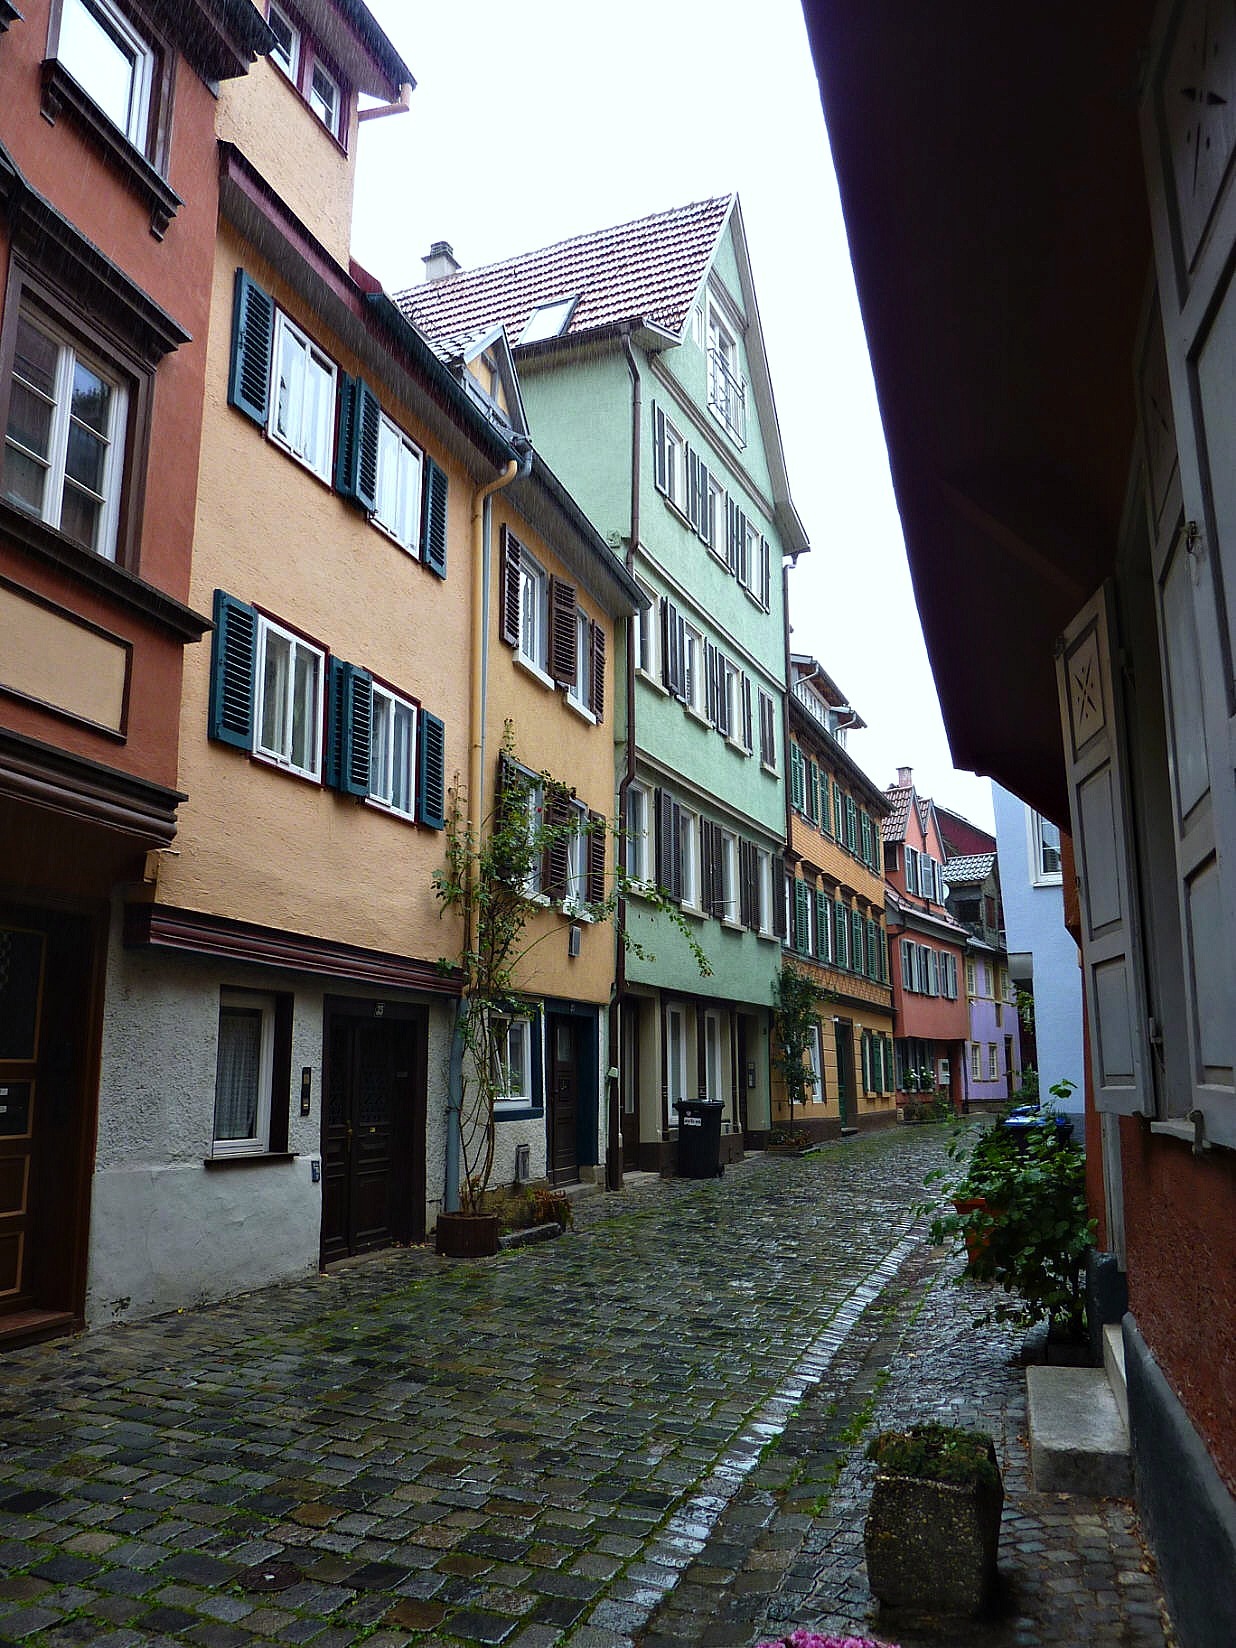
architecture, road, street, house, town, alley, cobblestone, city, urban, downtown, facade, waterway, plants, outside, buildings, infrastructure, germany, cities, neighbourhood, esslingen, urban area, residential area, human settlement